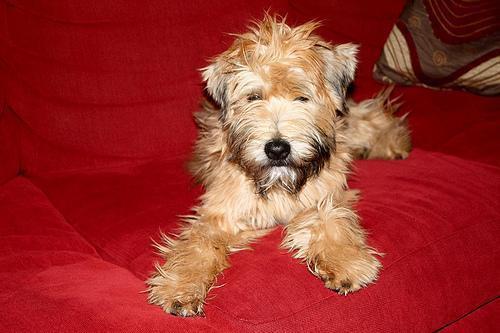
wheaten terrier